Tunnelling companies of the Royal Engineers

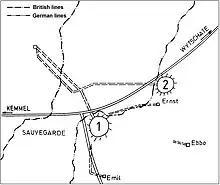
Plan for the British "Peckham" deep mine, one of the Mines in the Battle of Messines (1917), with German counter-mining efforts (shafts "Ebbo, Emil" and "Ernst").

Early tunnelling required a great deal of improvisation, as equipment was in short supply. This made tunnels shallow, the noise of digging being detectable using simple devices in the trenches, even amongst the gun-fire. In the trenches, soldiers found that driving a stick into the ground and holding the other end between their teeth enabled them to feel any underground vibration. Another method involved sinking a water-filled oil drum into the floor of the trench, with lookout soldiers taking turns to lower an ear into the water to listen for vibrations. Improvised methods later included Water Board inspector short-sticks, each with a single vibrating wire-type earphone attached, or using filled French water-bottles laid flat on their sides in pairs, so they could be listened-to through medical stethoscopes.